Nils Herlitz

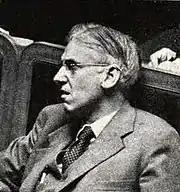
Nils Herlitz in 1948.

Nils Herlitz (1888–1978) was a Swedish historian, legal scholar and politician of the Moderate Party. He served as the third President of the Nordic Council in 1955. He served as a member of the upper house of the Swedish parliament from 1939 to 1955.